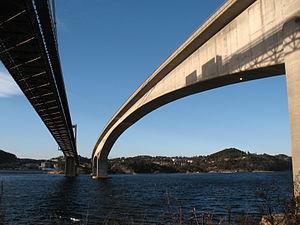
Cette liste de ponts de Norvège a pour vocation de présenter une liste de ponts remarquables de Norvège, tant par leurs caractéristiques dimensionnelles, que par leur intérêt architectural ou historique.